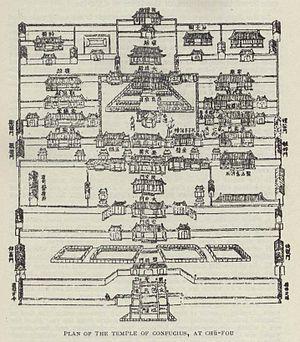
Qufu est une ville de la province du Shandong en Chine. C'est une ville-district placée sous la juridiction de la ville-préfecture de Jining. Elle abrite le temple, le cimetière et la demeure de famille de Confucius, inscrits en 1994 sur la liste du patrimoine mondial de l'UNESCO.